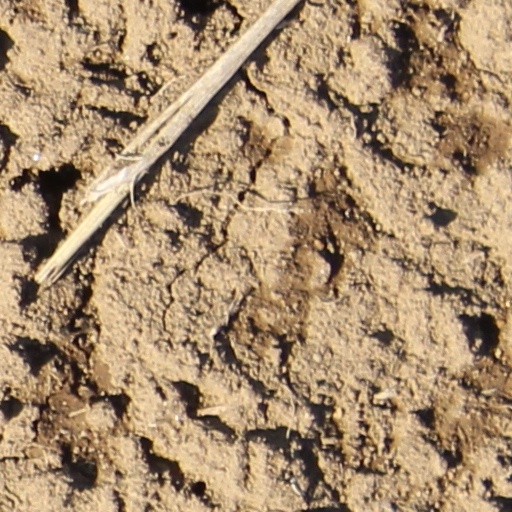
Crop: wheat